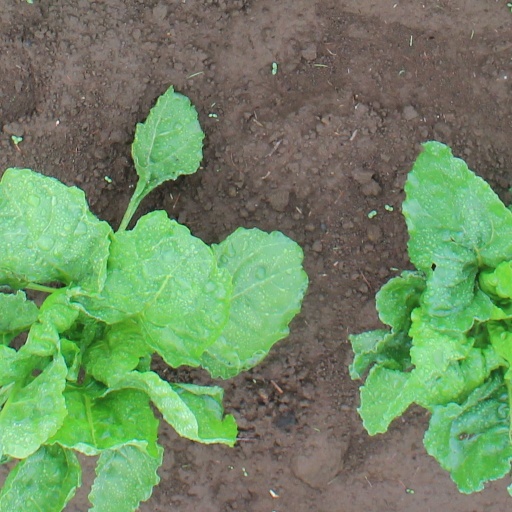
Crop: sugar beet